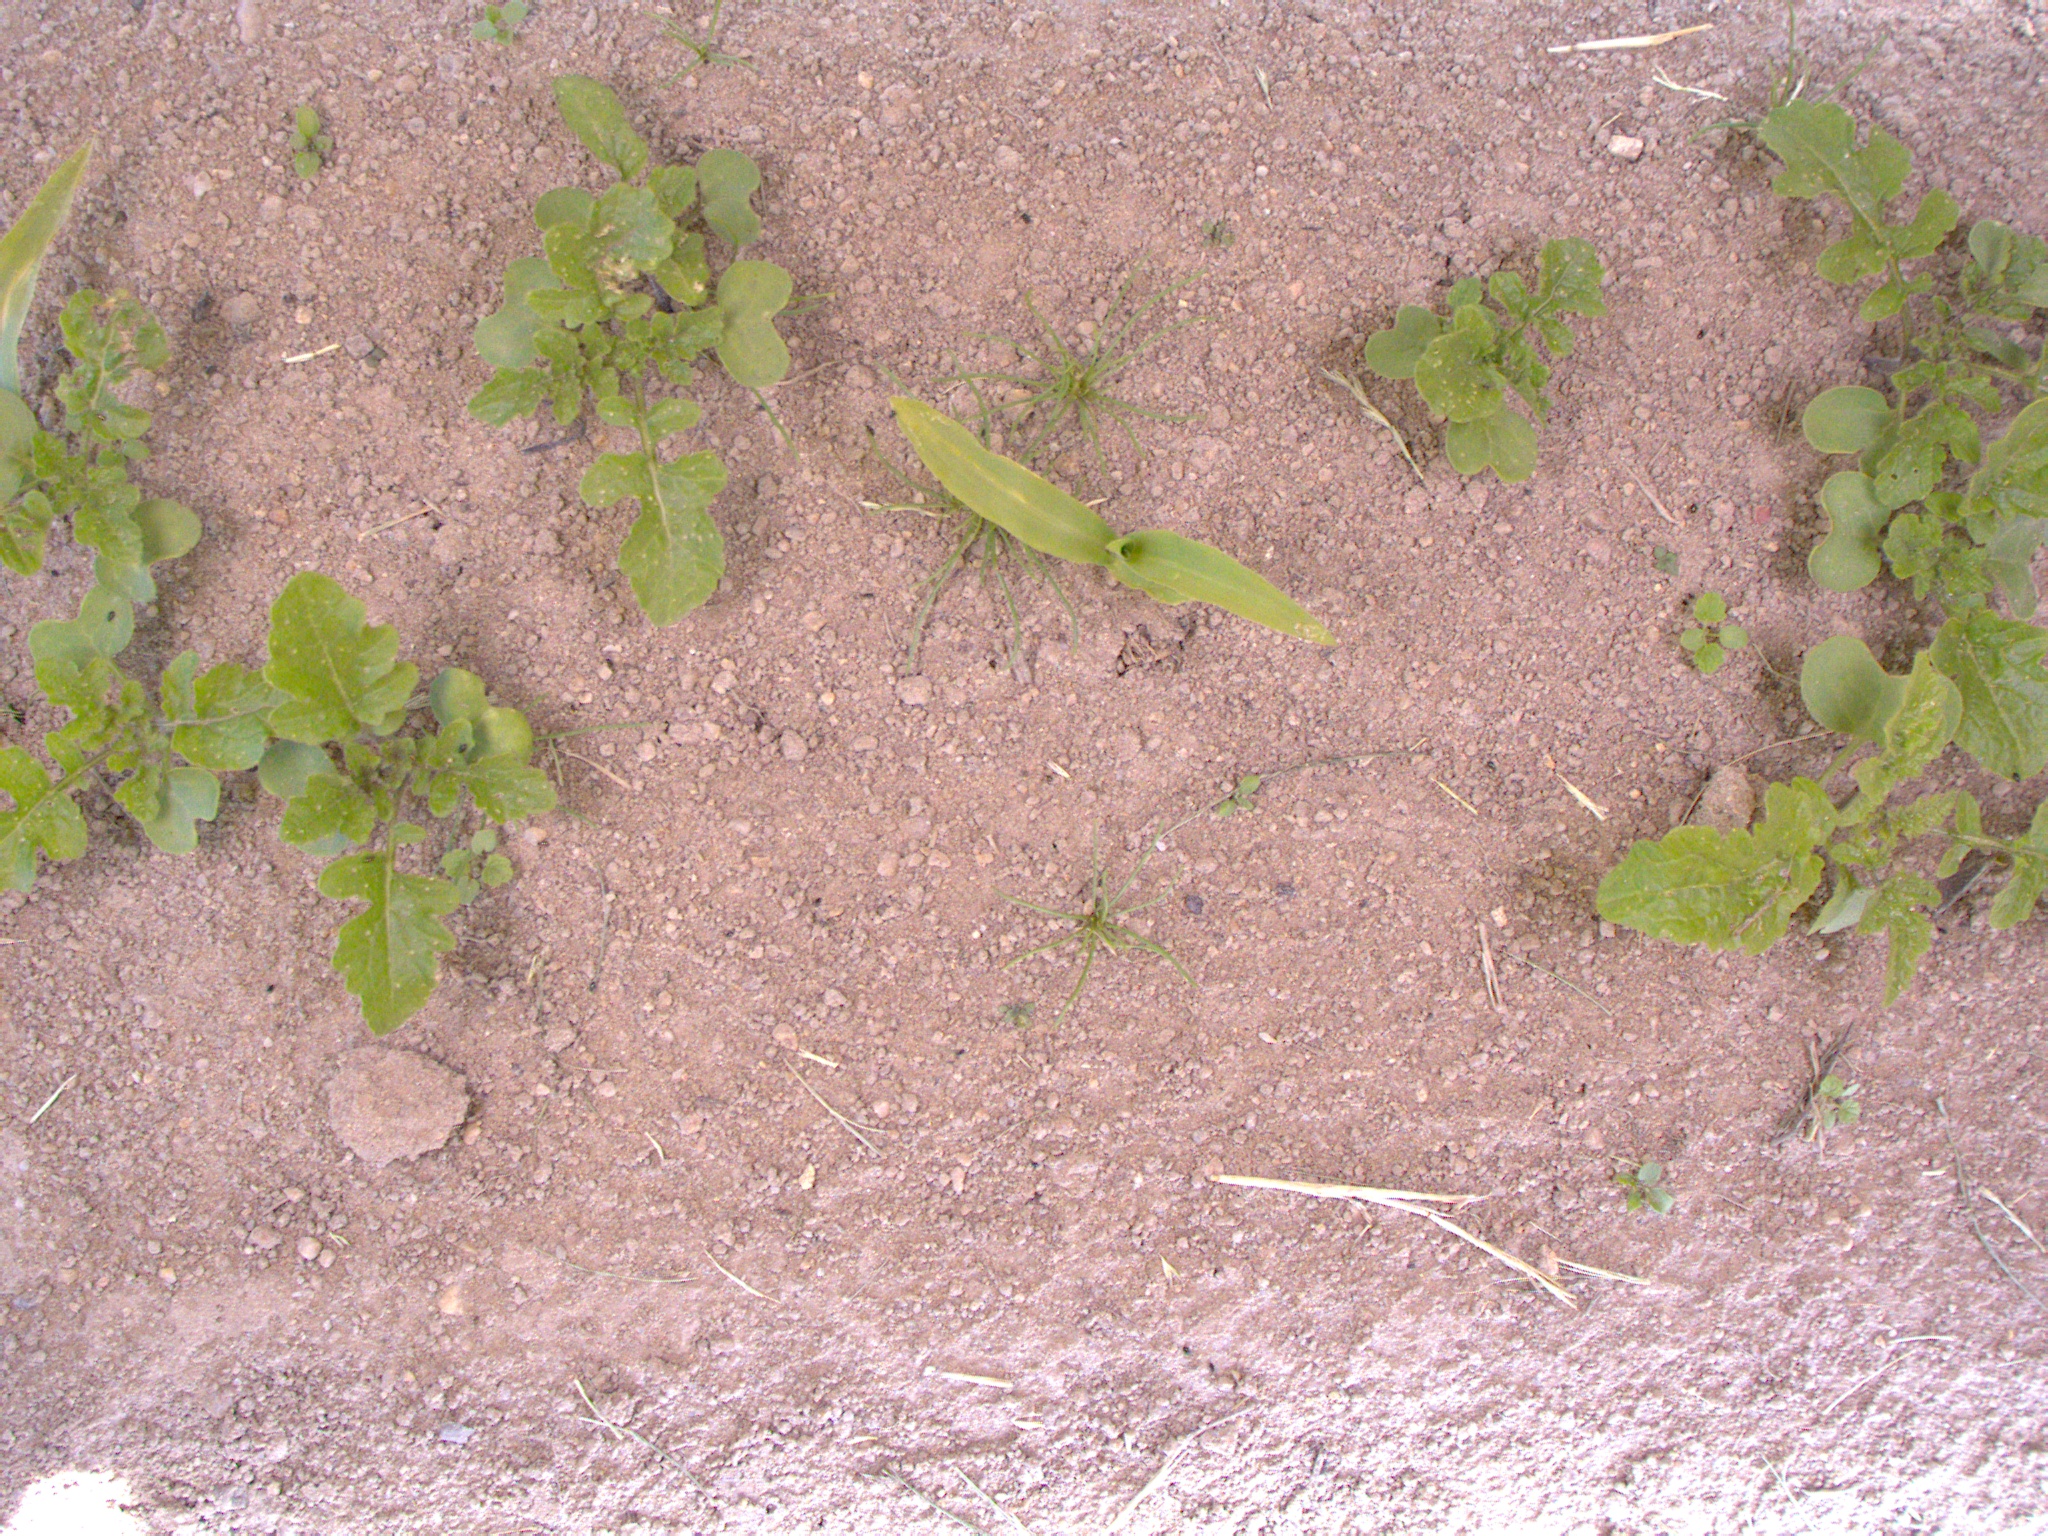
Crop: maize
Objects: maize, stem_maize